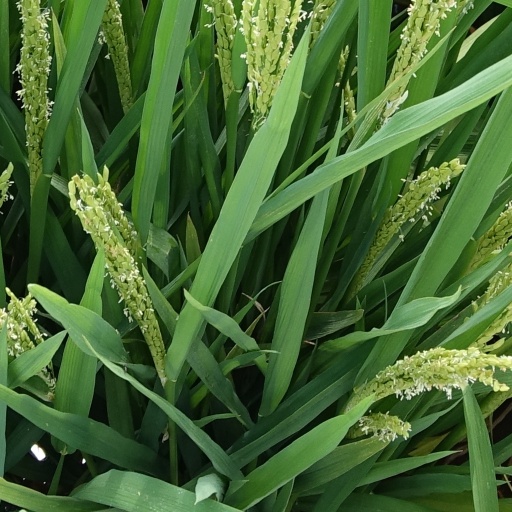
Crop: rice